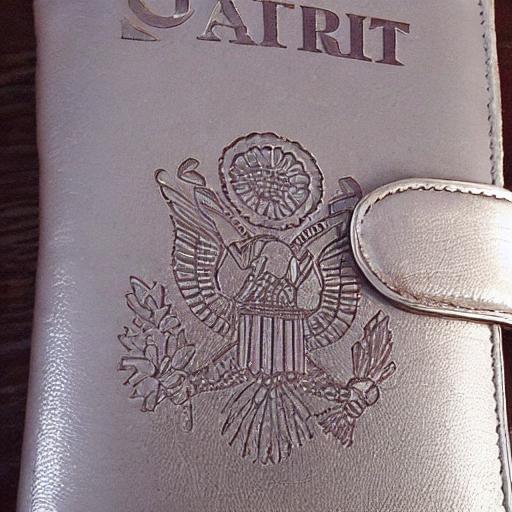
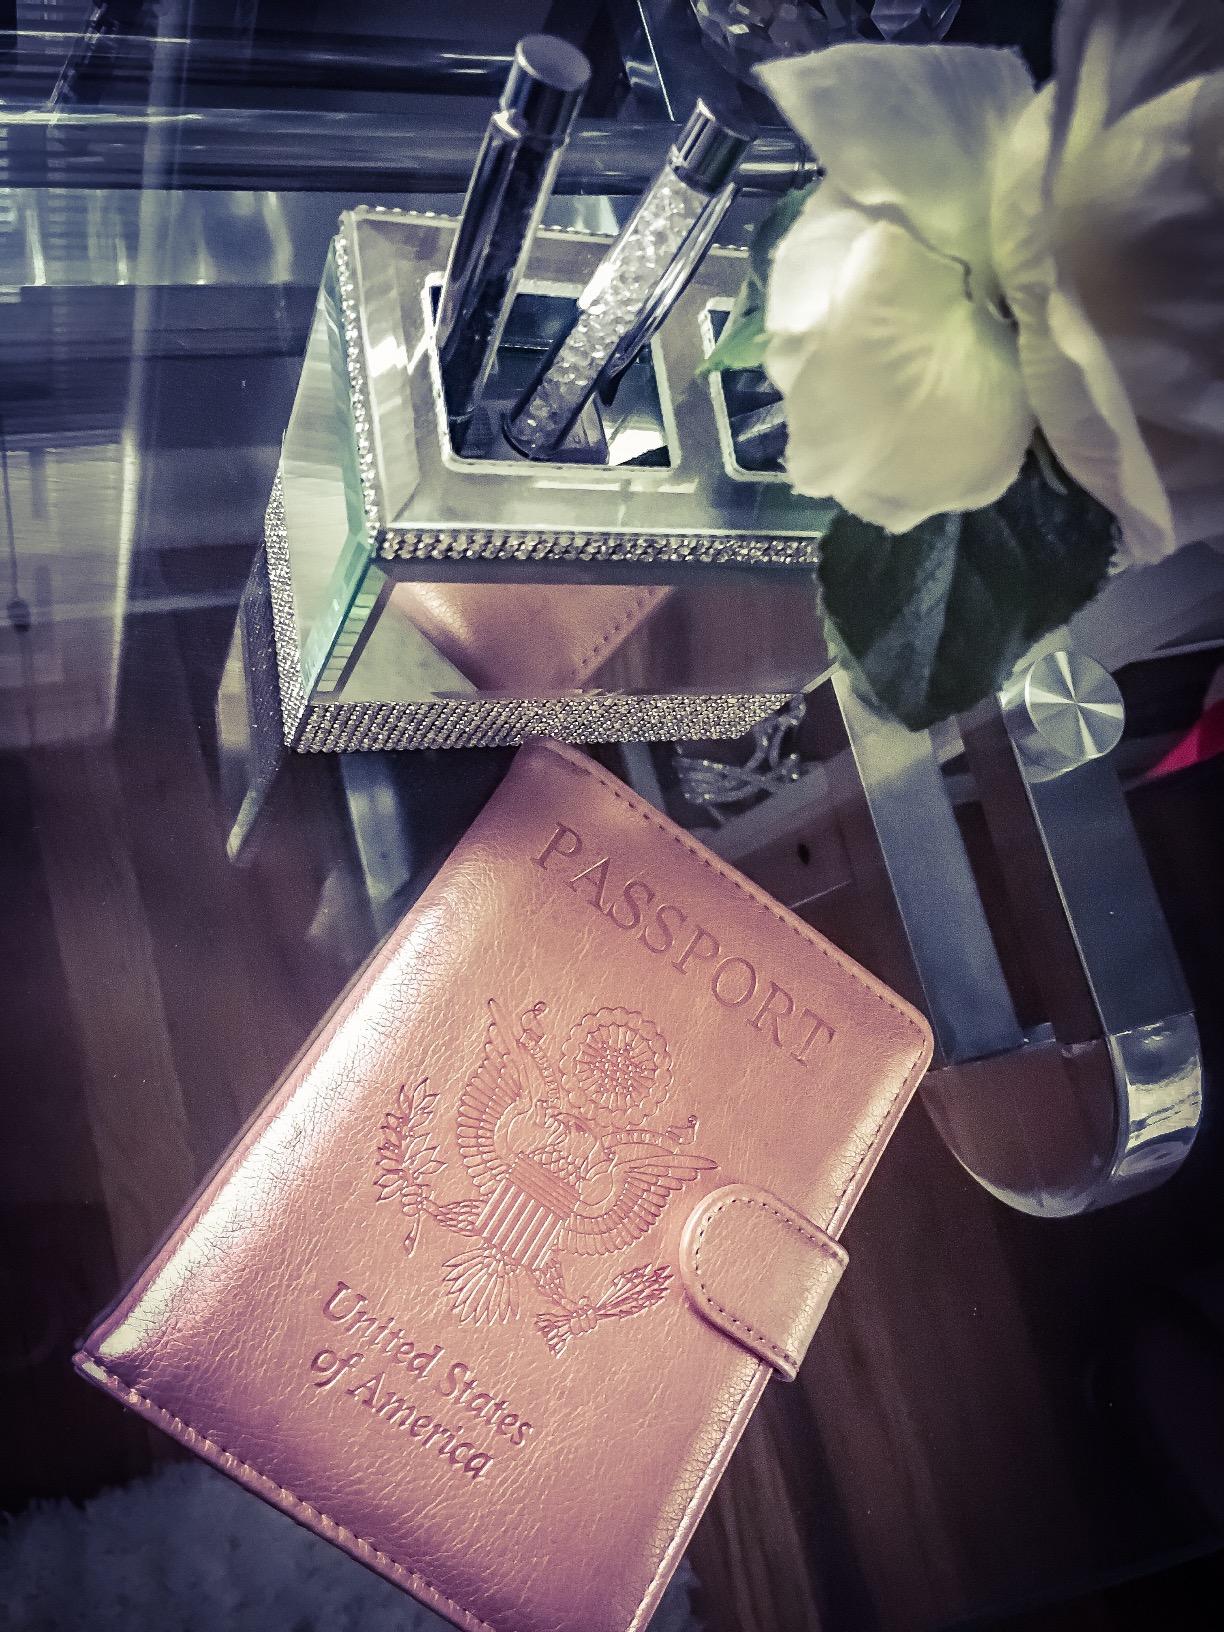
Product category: accessories_wallet
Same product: no